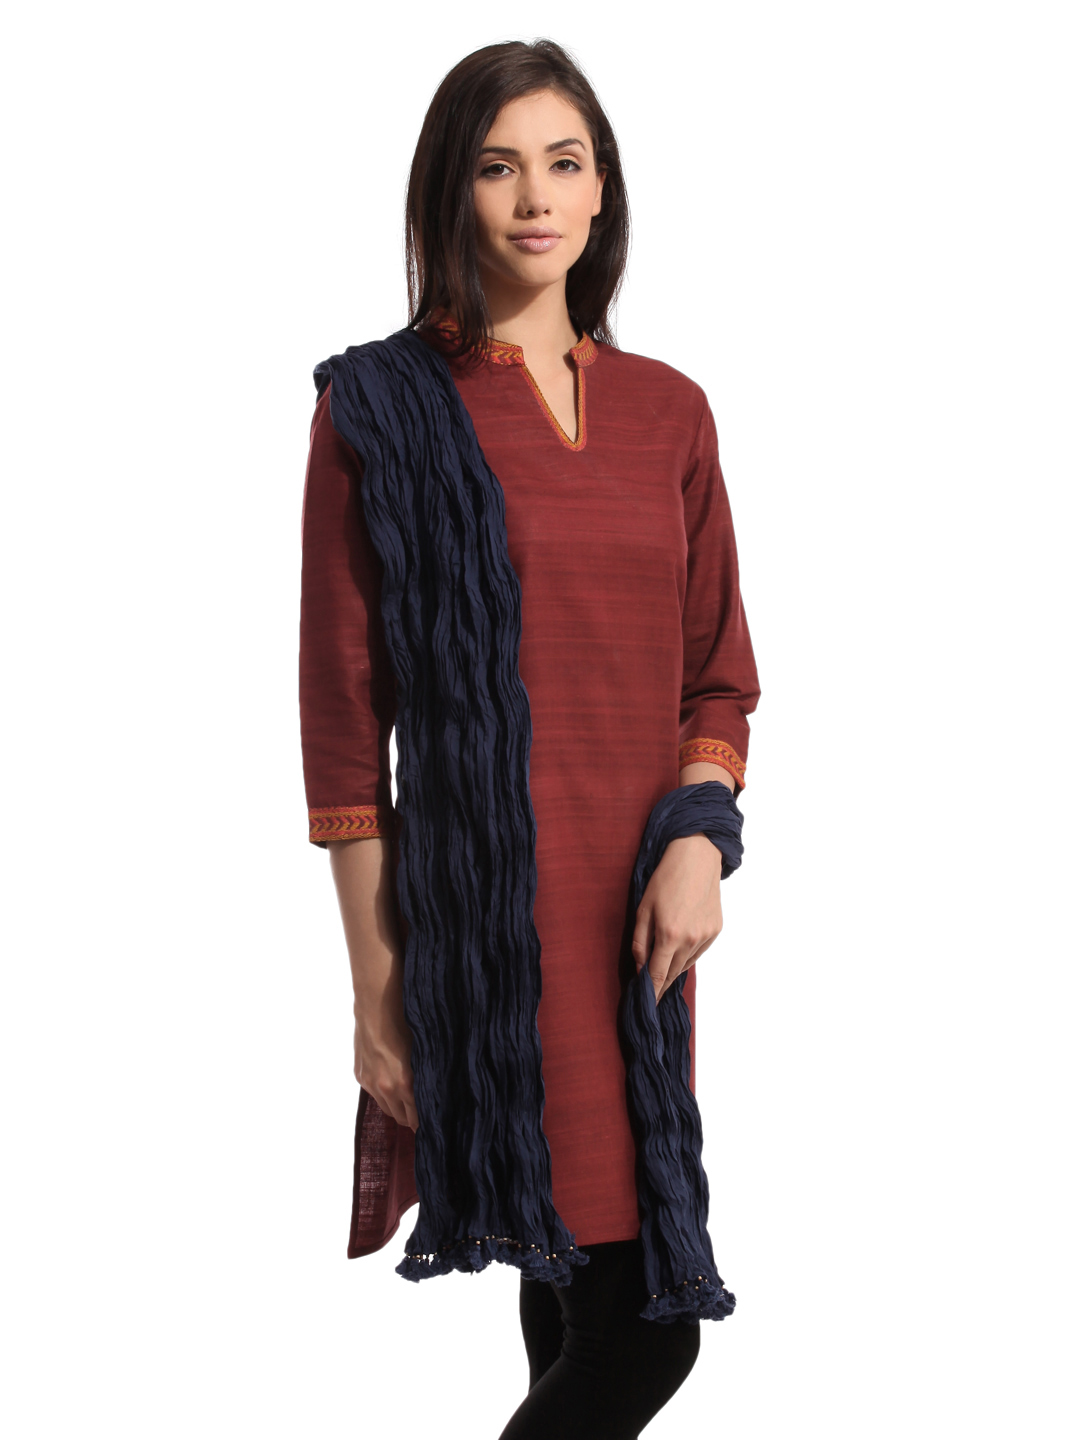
Fabindia Navy Blue Dupatta
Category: Apparel / Topwear / Dupatta
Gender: Women
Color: Navy Blue
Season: Summer 2012
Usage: Ethnic